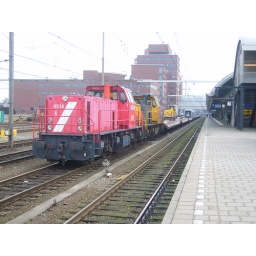
Dutch army train standing in Amersfoort